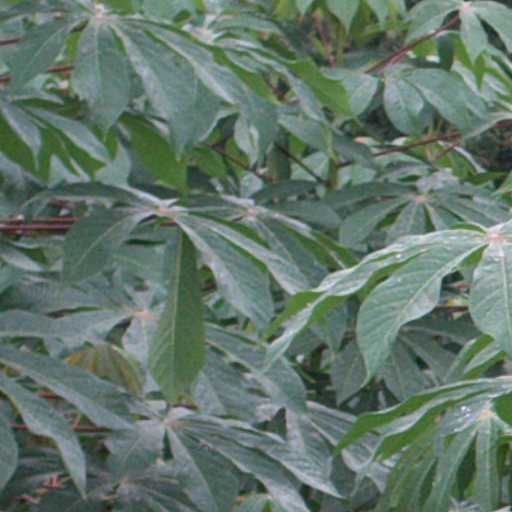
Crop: cassava